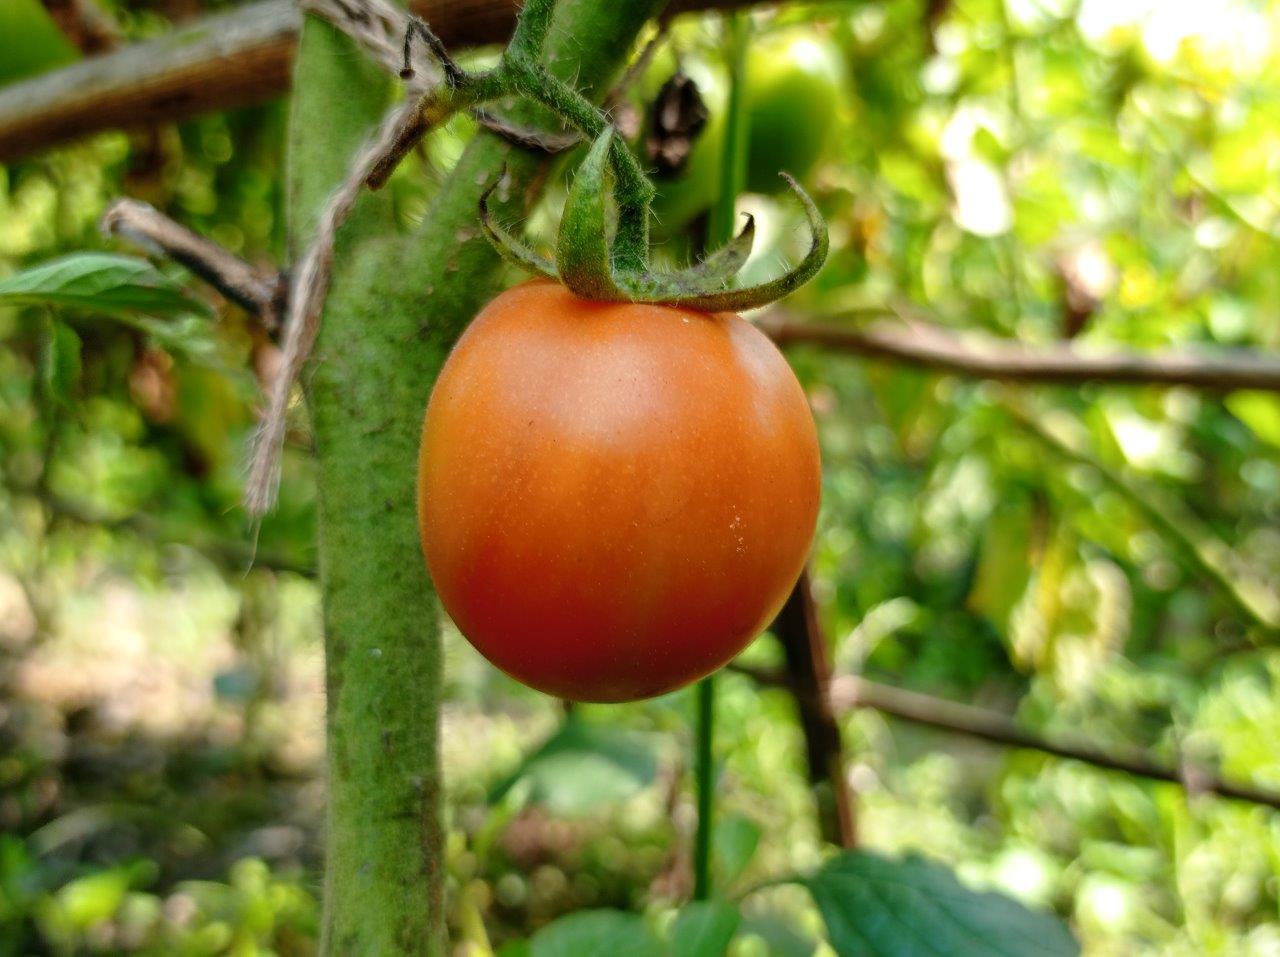
Maturity: Mature